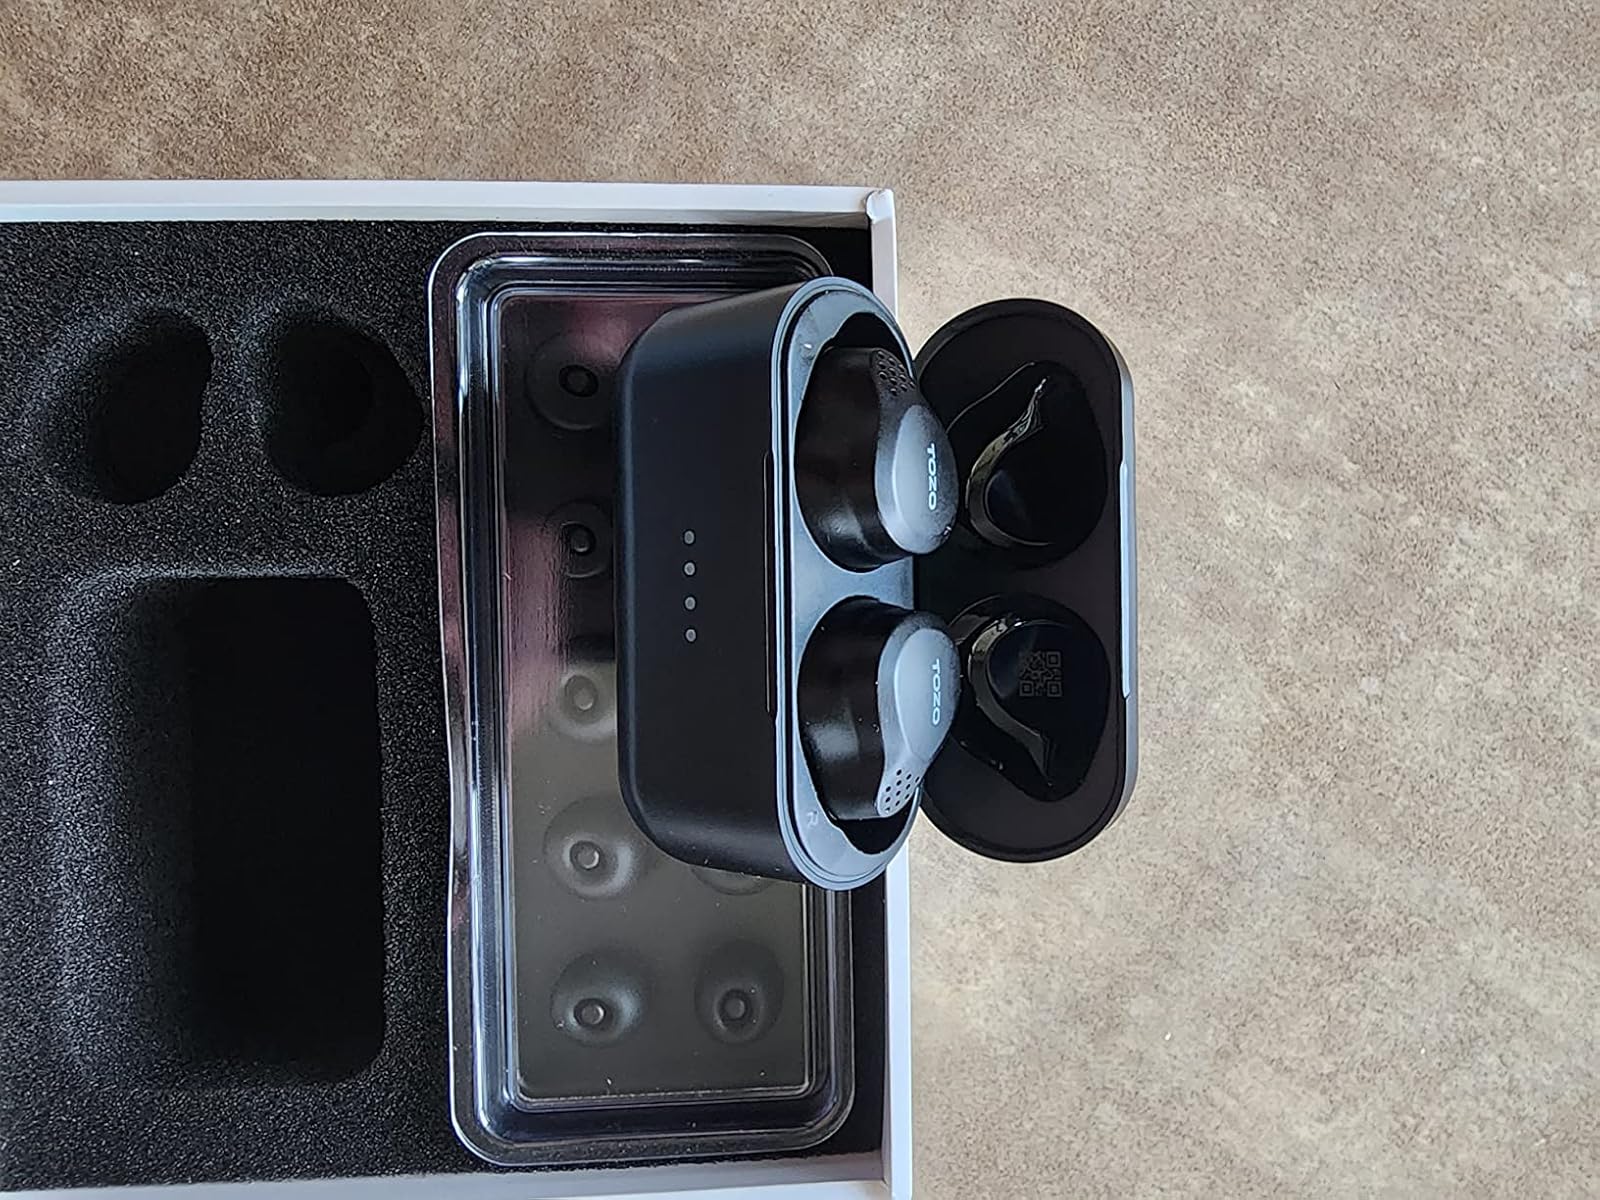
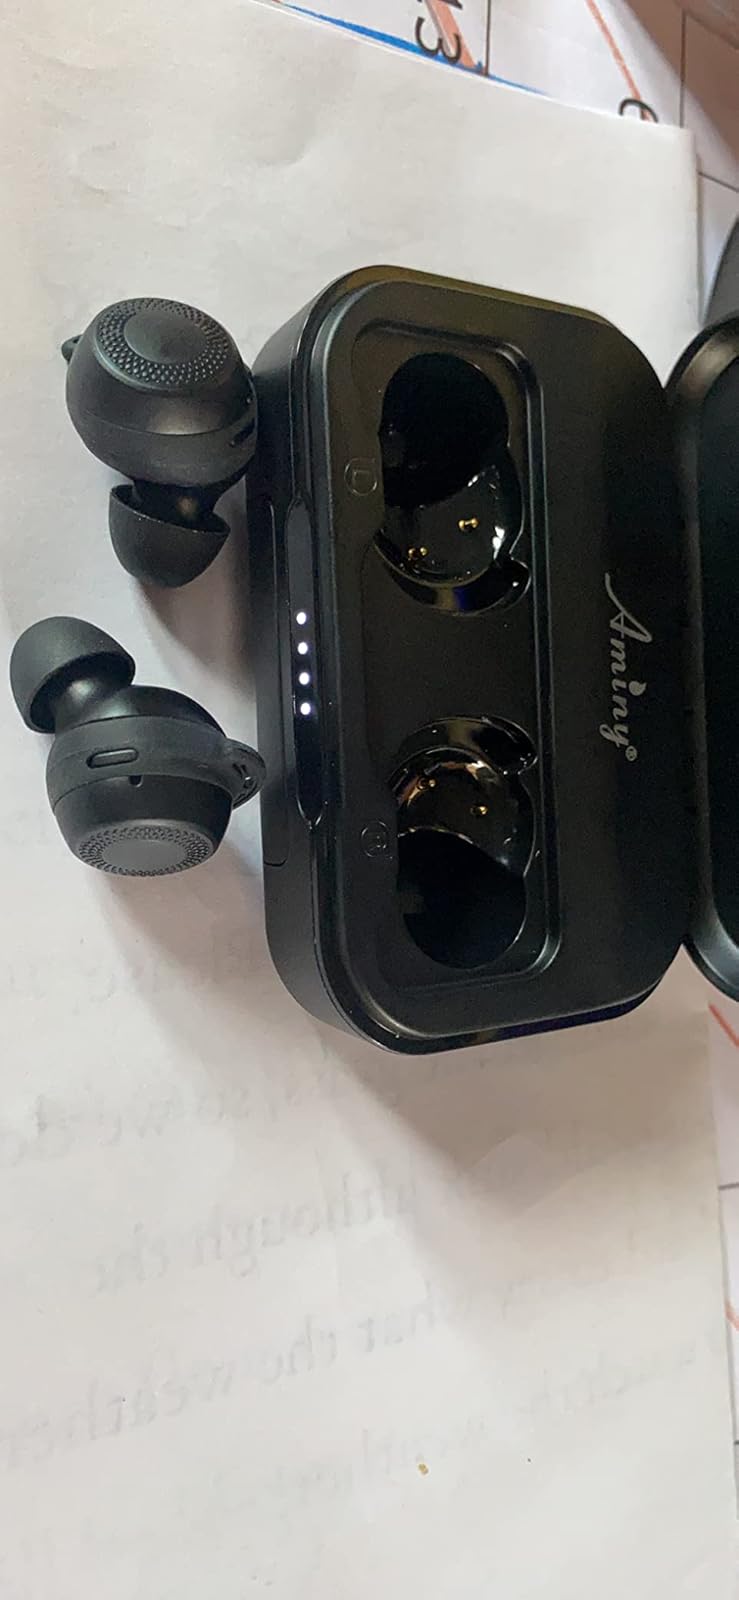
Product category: earbuds
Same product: no